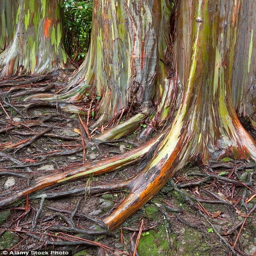
these vibrant pictures looks like a work of art created by a painter with an eye for colour .